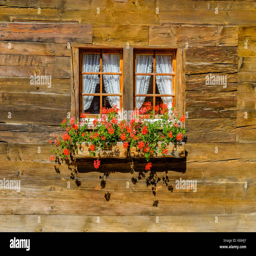
the small window of an old farmhouse , decorated with colorful flowers